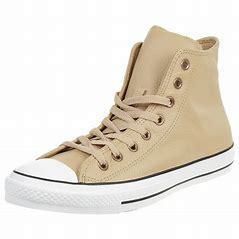
Brand: Converse
Model: Ctas Hi